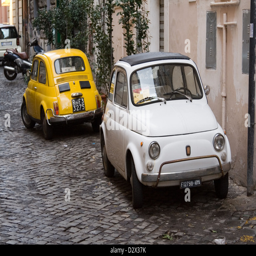
old cars on the street in the center